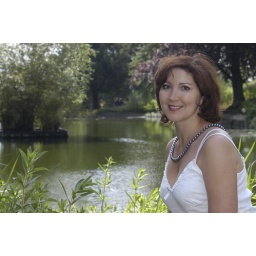
girl by lake